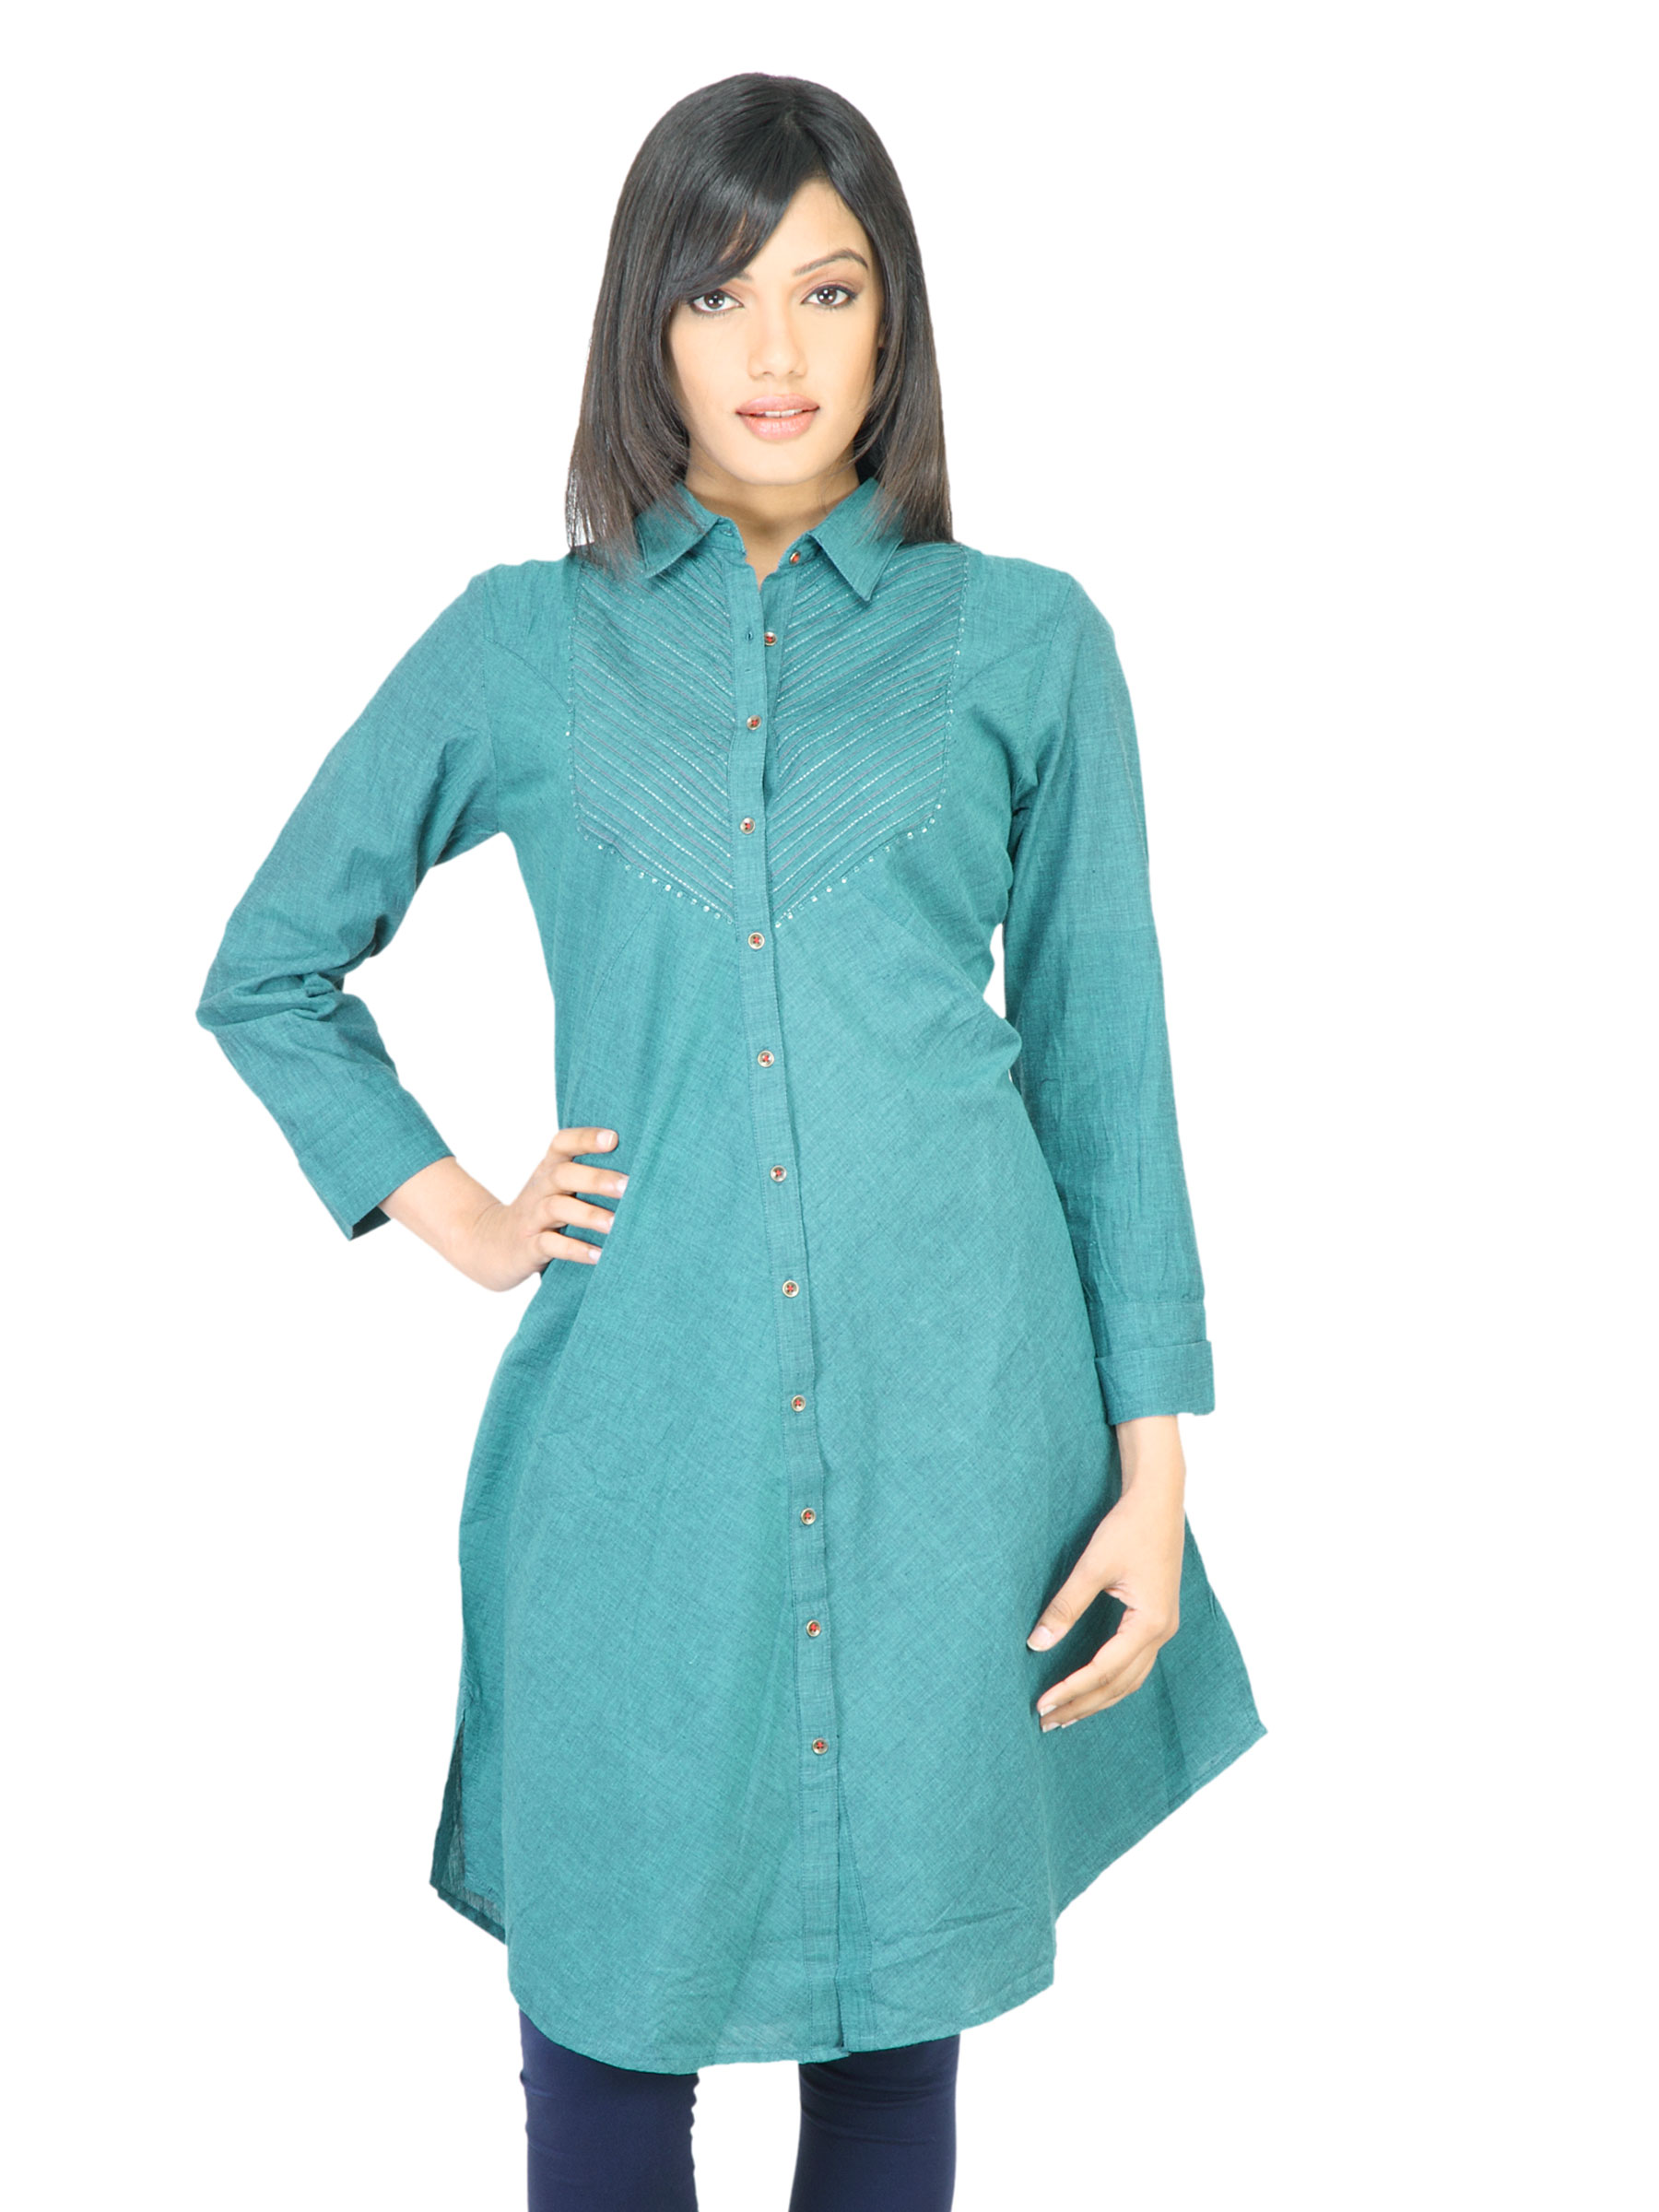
BIBA Women Solid Blue Kurta
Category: Apparel / Topwear / Kurtas
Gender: Women
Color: Blue
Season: Fall 2011
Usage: Ethnic